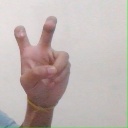
अक्षर: ई